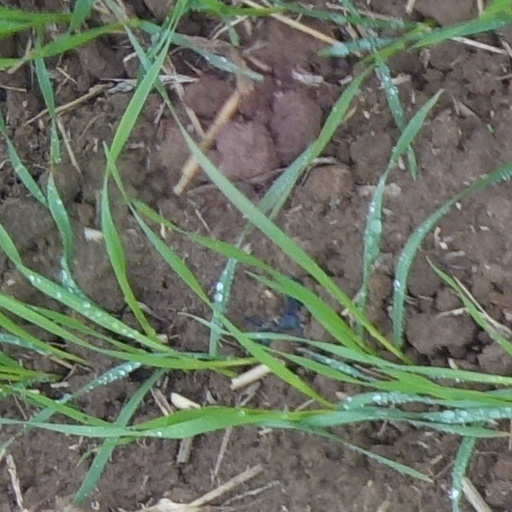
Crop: wheat